Tariff of Abominations

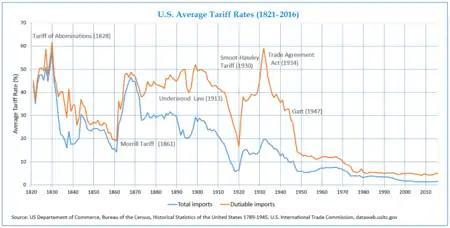
Average tariff rates in the U.S. (1821–2016)

The 1828 tariff was part of a series of tariffs that began after the War of 1812 and the Napoleonic Wars, when the blockade of Europe led British manufacturers to offer goods in America at low prices that American manufacturers often could not match. The first protective tariff was passed by Congress in 1816, and its rates were increased in 1824. Southern states such as South Carolina contended that the tariff was unconstitutional and were opposed to the newer protectionist tariffs, as they would have to pay, but Northern states favored them because they helped strengthen their industrial-based economy.